Shipbuilding

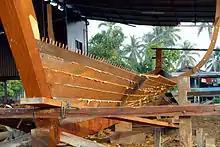
Construction of the "Naga Pelangi" in 2004, a Malaysian "pinas", using traditional Austronesian edge-dowelled techniques. Note the protruding dowels on the upper edges of the planks and the fiber caulking in the seams.

Austronesian ships varied from simple canoes to large multihull ships. The simplest form of all ancestral Austronesian boats had five parts. The bottom part consists of a single piece of hollowed-out log. At the sides were two planks, and two horseshoe-shaped wood pieces formed the prow and stern. These were fitted tightly together edge-to-edge with dowels inserted into holes in between, and then lashed to each other with ropes (made from rattan or fiber) wrapped around protruding lugs on the planks. This characteristic and ancient Austronesian boatbuilding practice is known as the "lashed-lug" technique. They were commonly caulked with pastes made from various plants as well as tapa bark and fibres which would expand when wet, further tightening joints and making the hull watertight. They formed the shell of the boat, which was then reinforced by horizontal ribs. Shipwrecks of Austronesian ships can be identified from this construction as well as the absence of metal nails. Austronesian ships traditionally had no central rudders but were instead steered using an oar on one side.